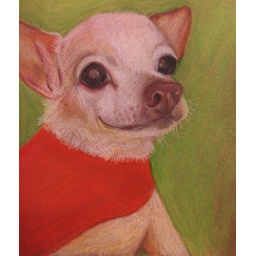
dog in red